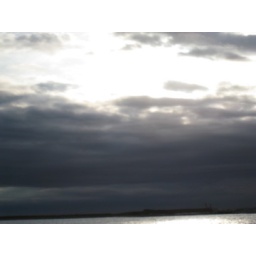
sky over ocean